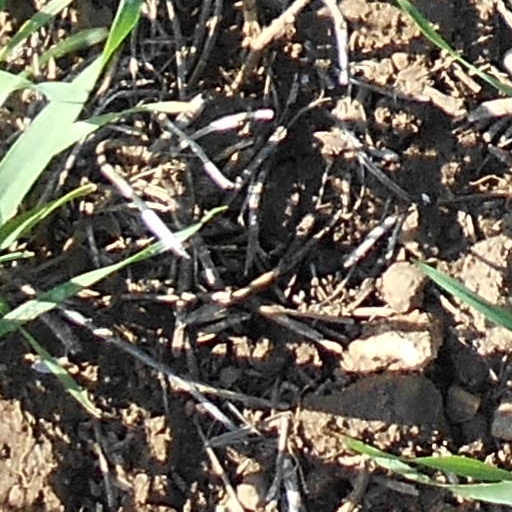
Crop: wheat